Drill bit

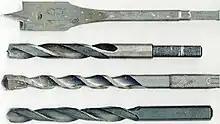
From top: Spade, brad point, masonry, and twist drills bits

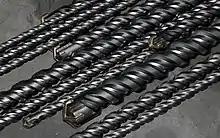
A set of masonry drills

A drill bit is a cutting tool used with a drill to remove material and create holes, typically with a circular cross-section. Drill bits are available in various sizes and shapes, designed to produce different types of holes in a wide range of materials. To function, drill bits are usually mounted in a drill, which provides the rotational force needed to cut into the workpiece. The drill will grasp the upper end of a bit called the "shank" in the chuck.